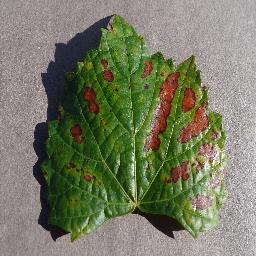
Label: Grape___Esca_(Black_Measles)